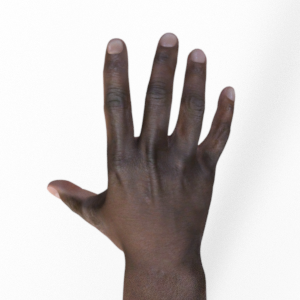
Label: paper